Coronation

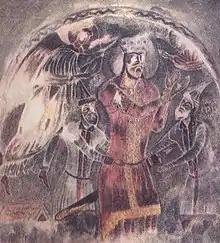
The coronation of King Demetrius I of Georgia by the angels, 12th century.

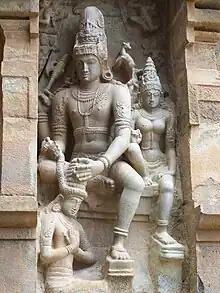
The coronation of Emperor Rajendra I by Shiva and Parvati, 1014 CE.

According to Adomnan of Iona, the king of Dal Riata, Áedán mac Gabráin, came to the monastery at Iona in 574 to be crowned by St Columba. In Spain, the Visigothic king Sisenand was crowned in 631, and in 672, Wamba was the first occidental king to be anointed as well, by the archbishop of Toledo. In England, the Anglo-Saxon king Eardwulf of Northumbria was "consecrated and enthroned" in 796, and Æthelstan was crowned and anointed in 925. These practices were nevertheless irregularly used or occurred some considerable time after the rulers had become kings, until their regular adoption by the Carolingian dynasty in France. To legitimate his deposition of the last of the Merovingian kings, Pepin the Short was twice crowned and anointed, at the beginning of his reign in 752, and for the first time by a pope in 754 in Saint-Denis. The anointing served as a reminder of the baptism of Clovis I in Reims in 496, where the ceremony was finally transferred in 816. His son Charlemagne, who was crowned emperor in Rome in 800, passed as well the ceremony to the Holy Roman Empire, and this tradition acquired a newly constitutive function in England too, with the kings Harold Godwinson and William the Conqueror immediately crowned in Westminster Abbey in 1066.